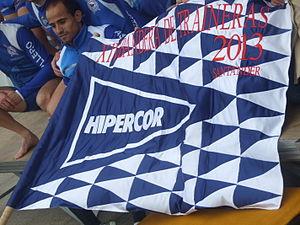
La Société Sportive d'Aviron Astillero est un club sportif d'El Astillero, en cantabrie qui a été fondé en 1966 par José Castillo et qui a obtenu d'importants succès tout au long de son histoire. Il a disputé depuis lors de nombreuses régates dans toutes les catégories et disciplines de banc fixe, en batels, trainerillas et traînières et aussi activement dans des épreuves de banc mobile en Espagne et en Europe.